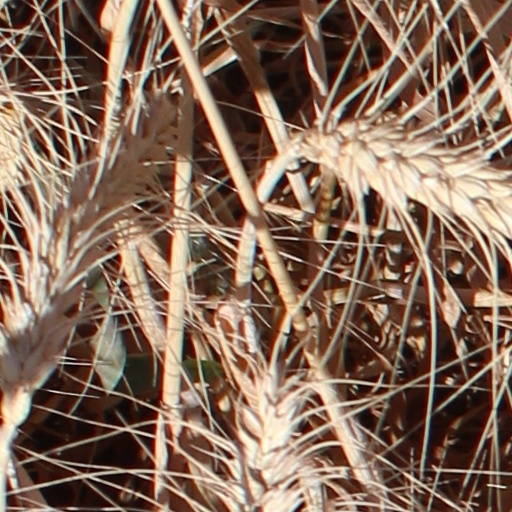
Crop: wheat